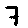
Label: 7